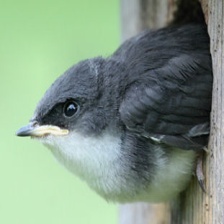
Species: TREE SWALLOW
Scientific name: TACHYCINETA BICOLOR